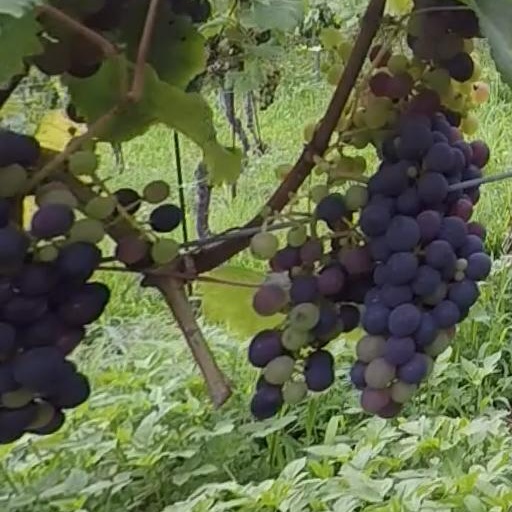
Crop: grape